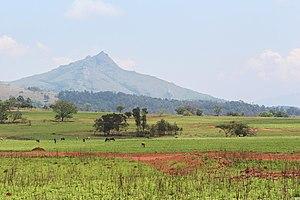
Mlilwane Wildlife Sanctuary, Swaziland